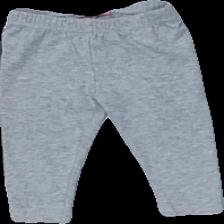
View: front
Type: Tights
Category: Children
Brand: Not in the list
Brand text on label: cutie girl
Colors: Grey
Material: ?
Cut: Regular
Size: 68
Season: All
Damage location: top center
Damage 2 location: bottom center
Damage 3 location: bottom left
Price range: <50
Recommended usage: Export
Description: grå tights, noppriga